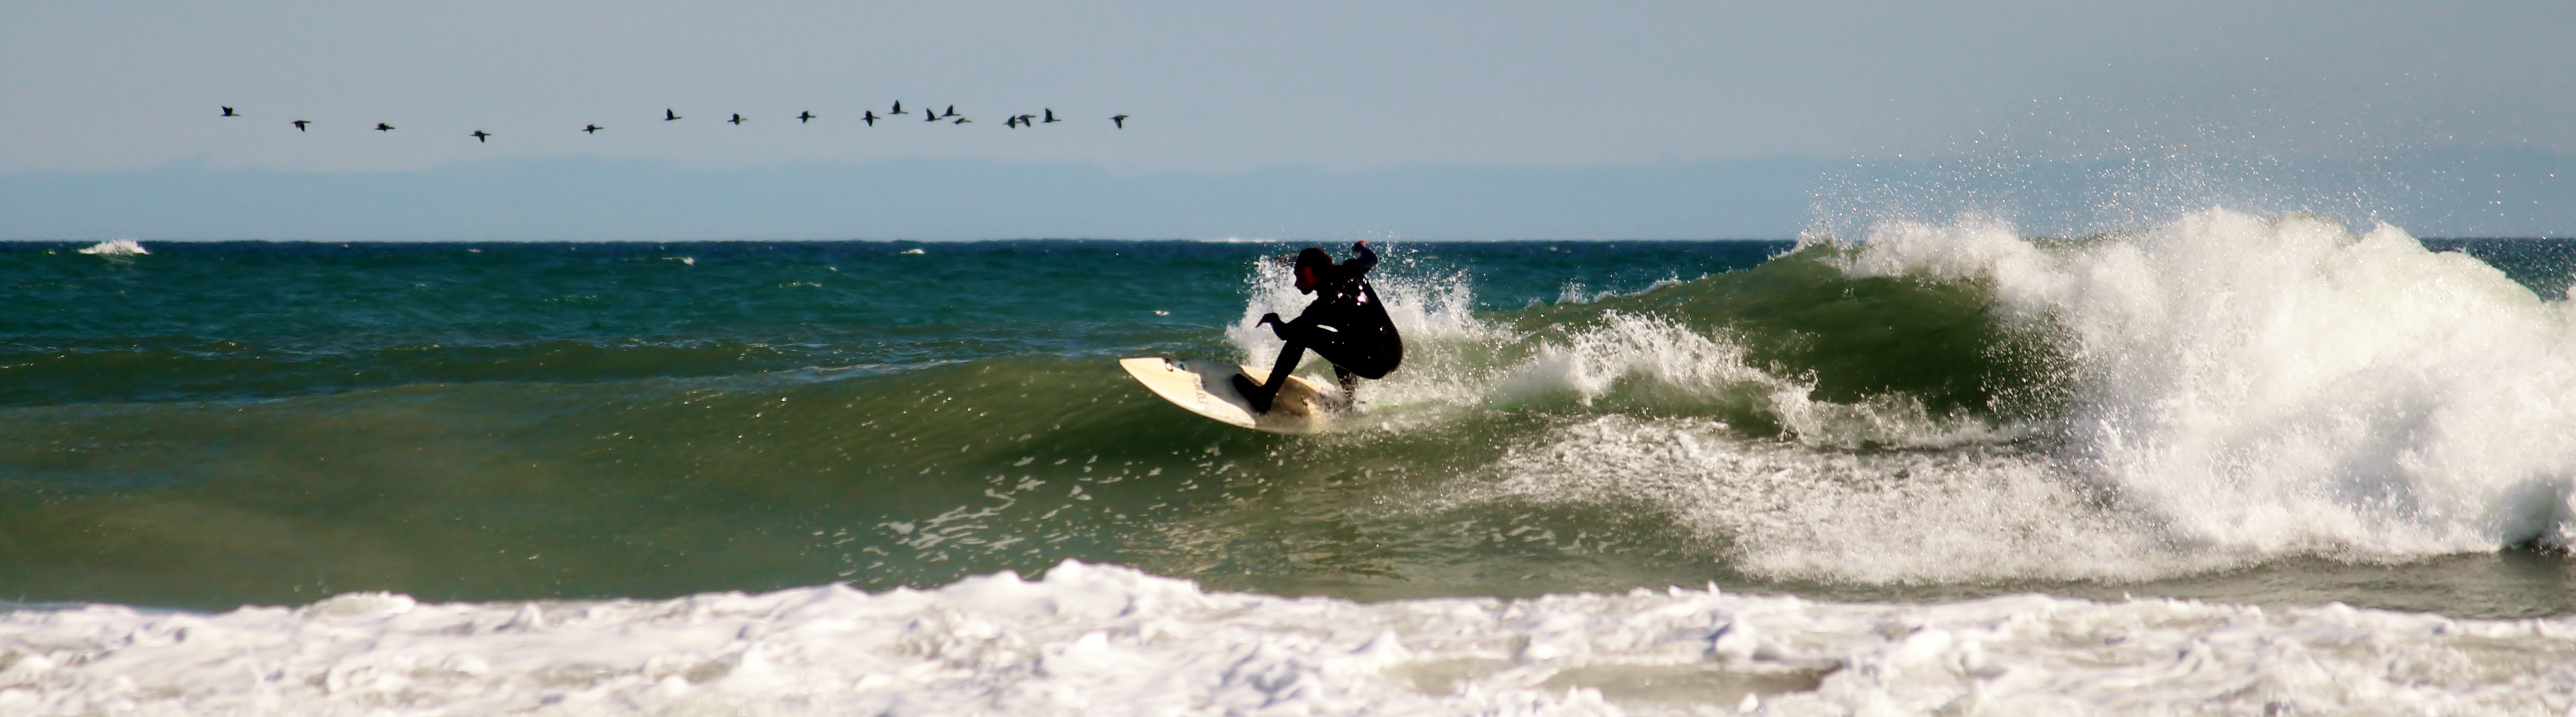
man, beach, sea, coast, ocean, wave, surfer, surf, surfing, surfboard, extreme sport, leisure, skill, sports, wetsuit, water sports, water sport, wind wave, boardsport, surfing equipment and supplies, surface water sports, individual sports